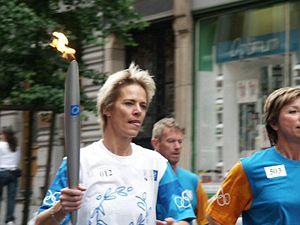
Ingrid Berghmans est une judokate belge née le 24 août 1961 à Koersel, qui fut dans les années 1980, l'une des judoka féminines les plus récompensées au monde. Elle est la judoka la plus titrée au monde toutes catégories confondues. Ce record fut égalé en 2003 par Ryoko Tamura.